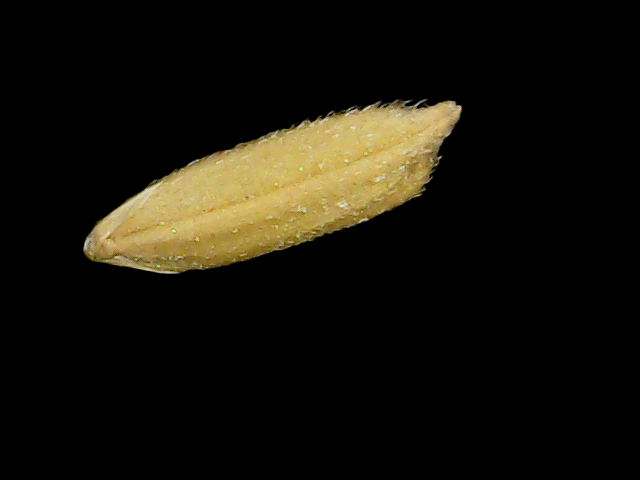
Rice variety: Binadhan17